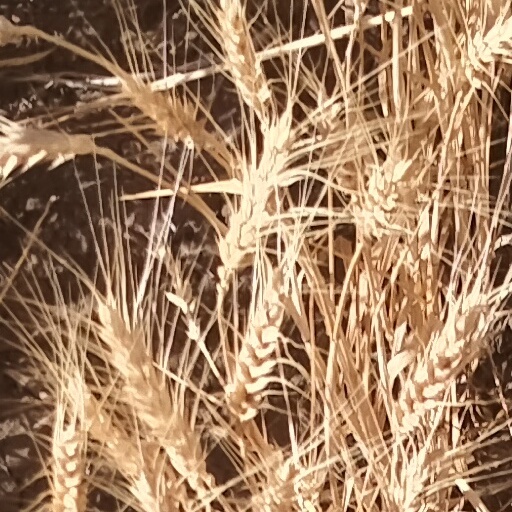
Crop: wheat